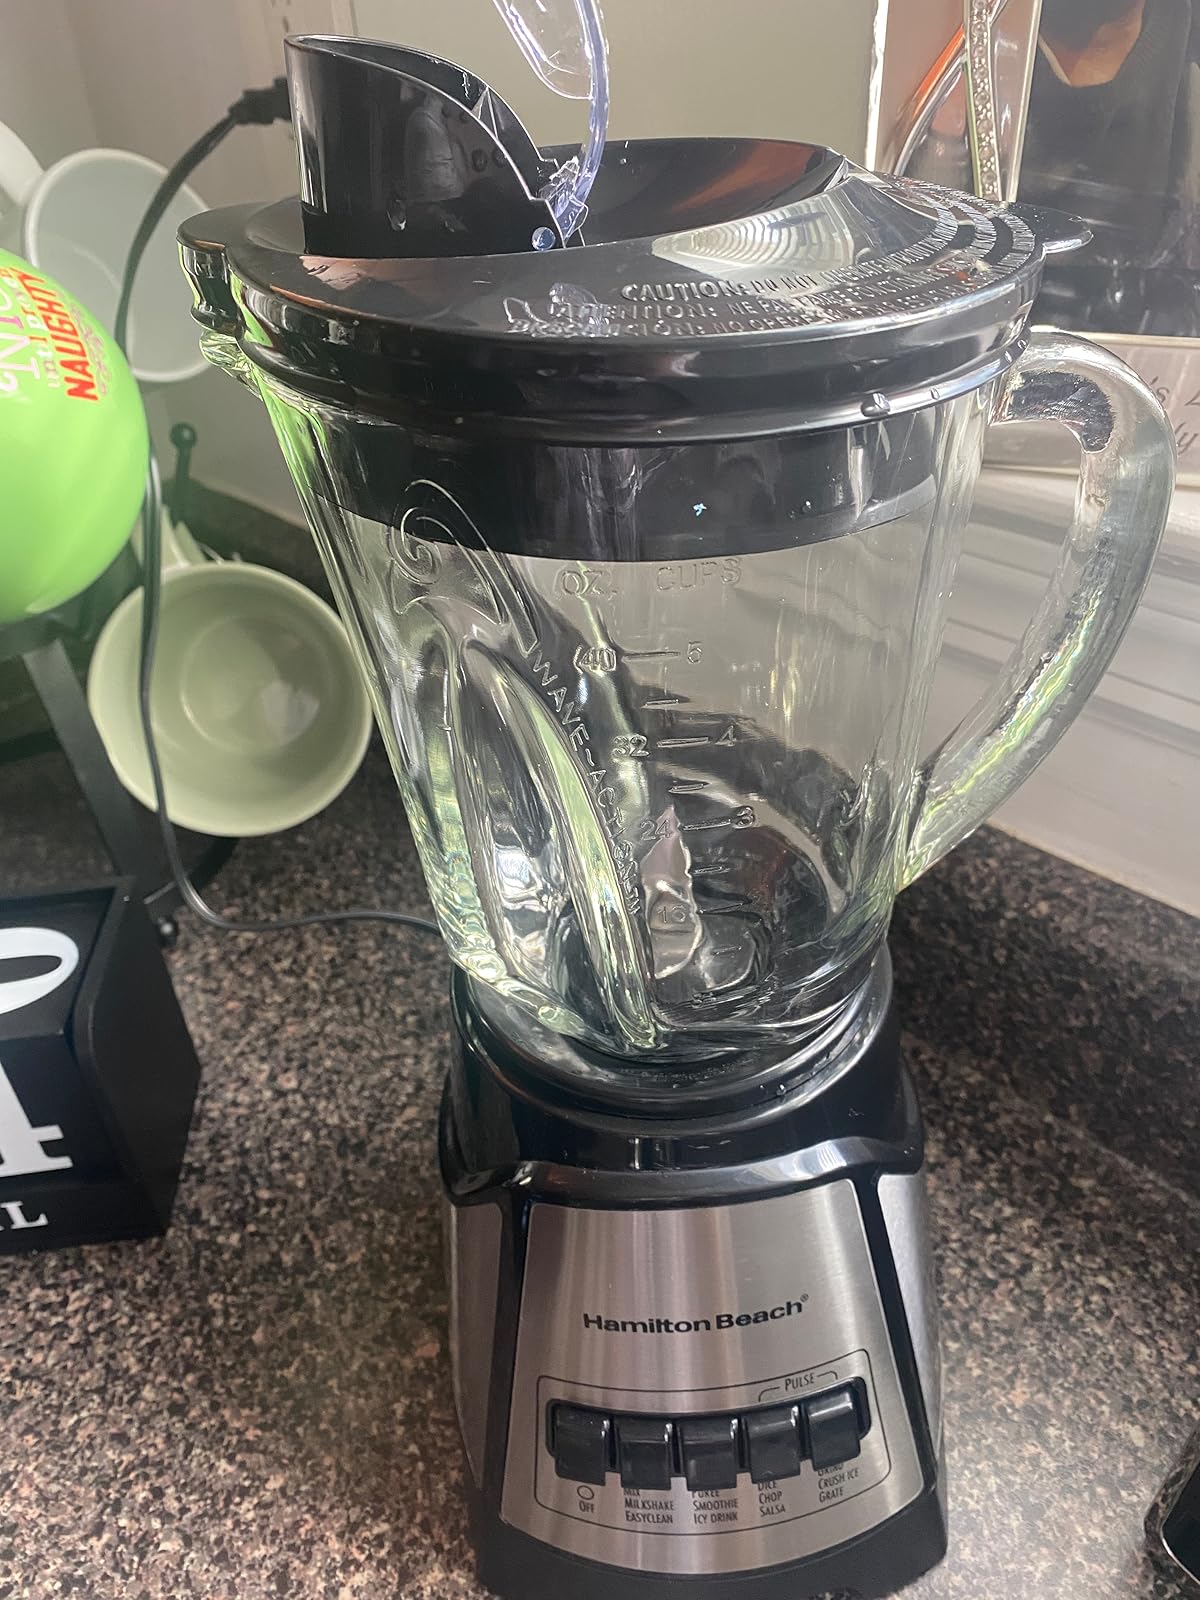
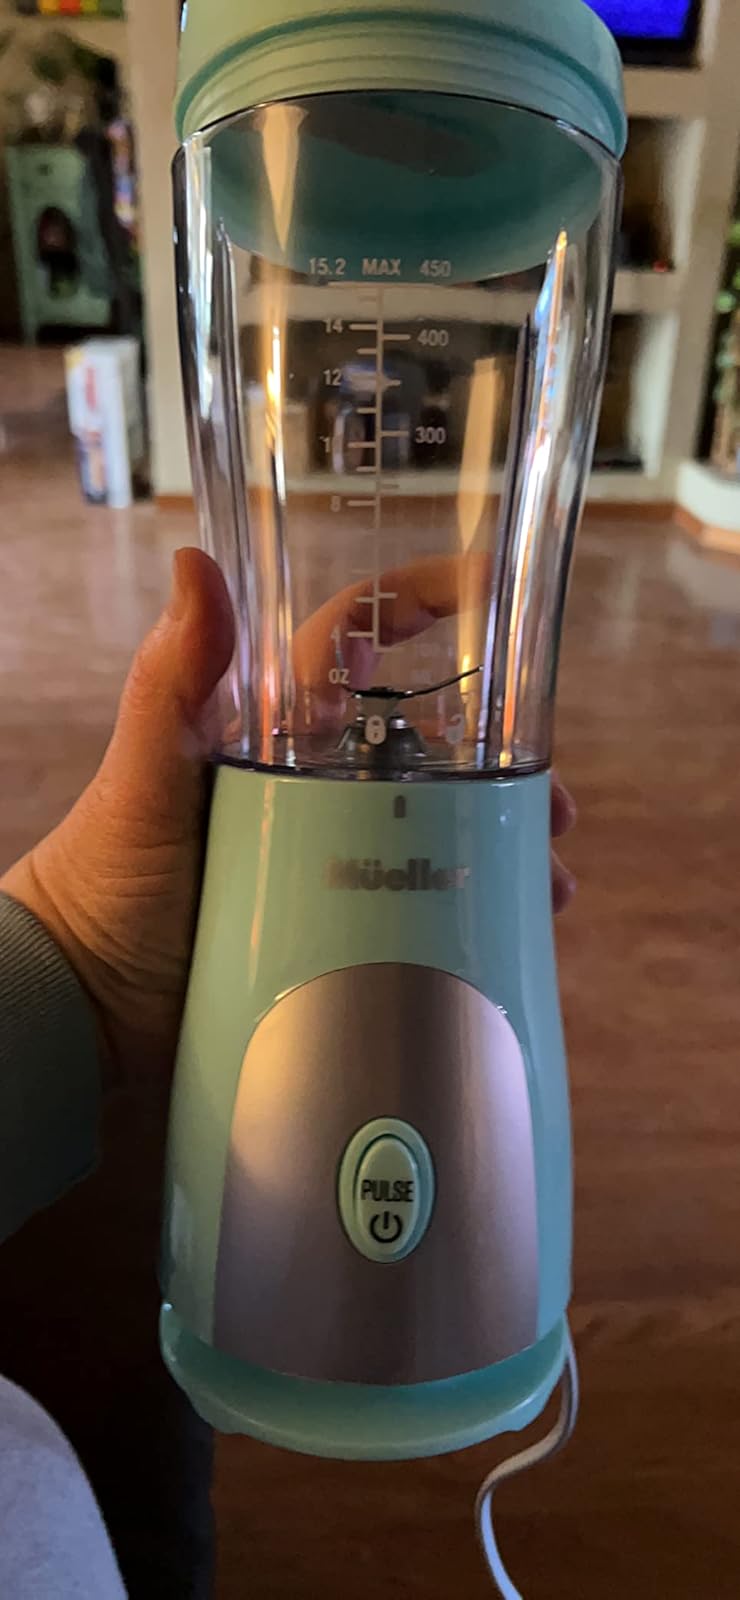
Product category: items_blender
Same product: no